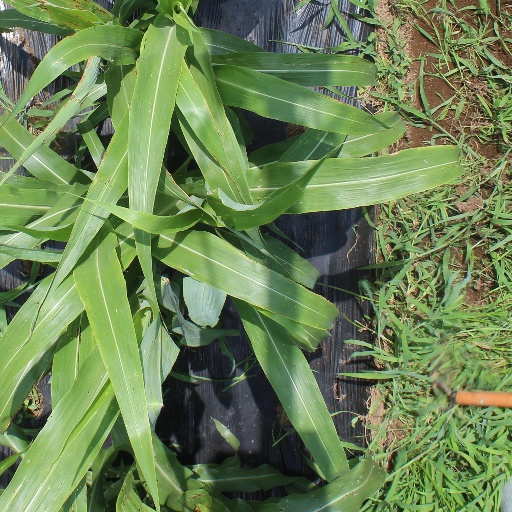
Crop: sorghum